10,000 metres world record progression

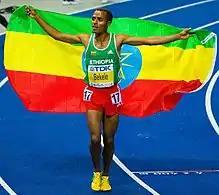
Former men's world record holder Kenenisa Bekele celebrating his 2009 world title in the 10,000 m

The official world records in the 10,000 metres are held by Ugandan Joshua Cheptegei with 26:11 minutes for men and Kenyan Beatrice Chebet with 28:54.14 for women.